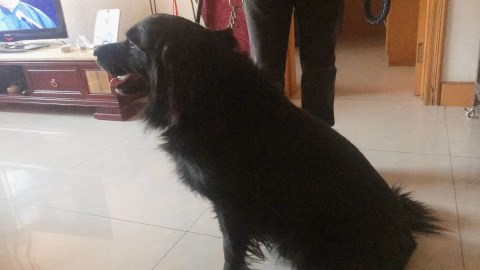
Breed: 5355-n000126-golden_retriever